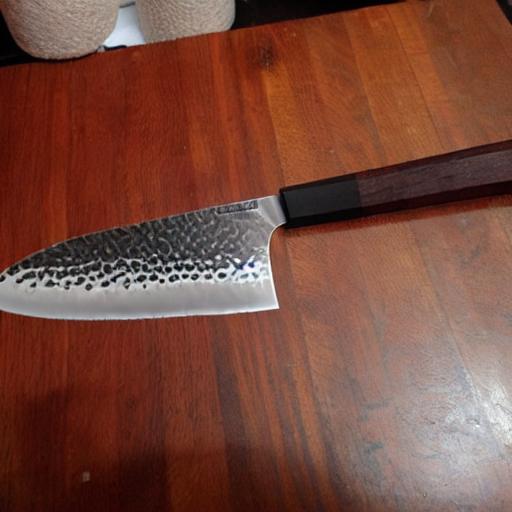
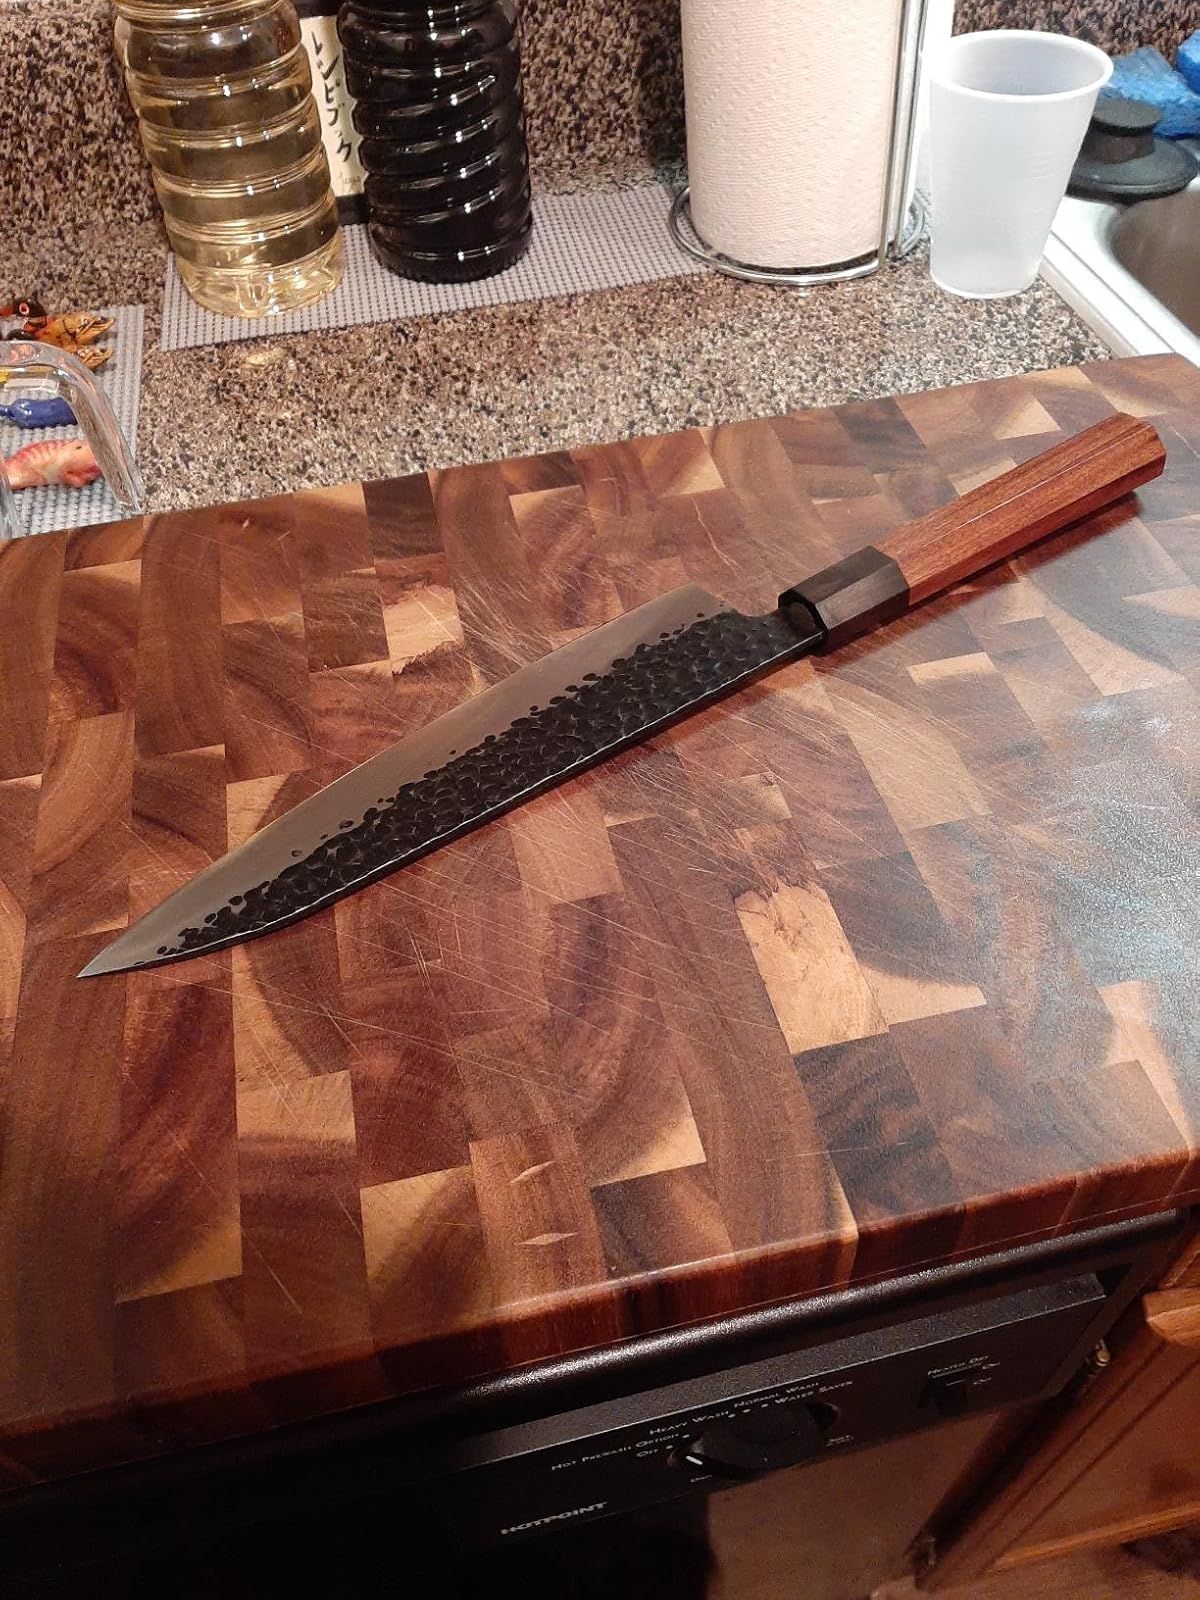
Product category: items_knife
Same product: no